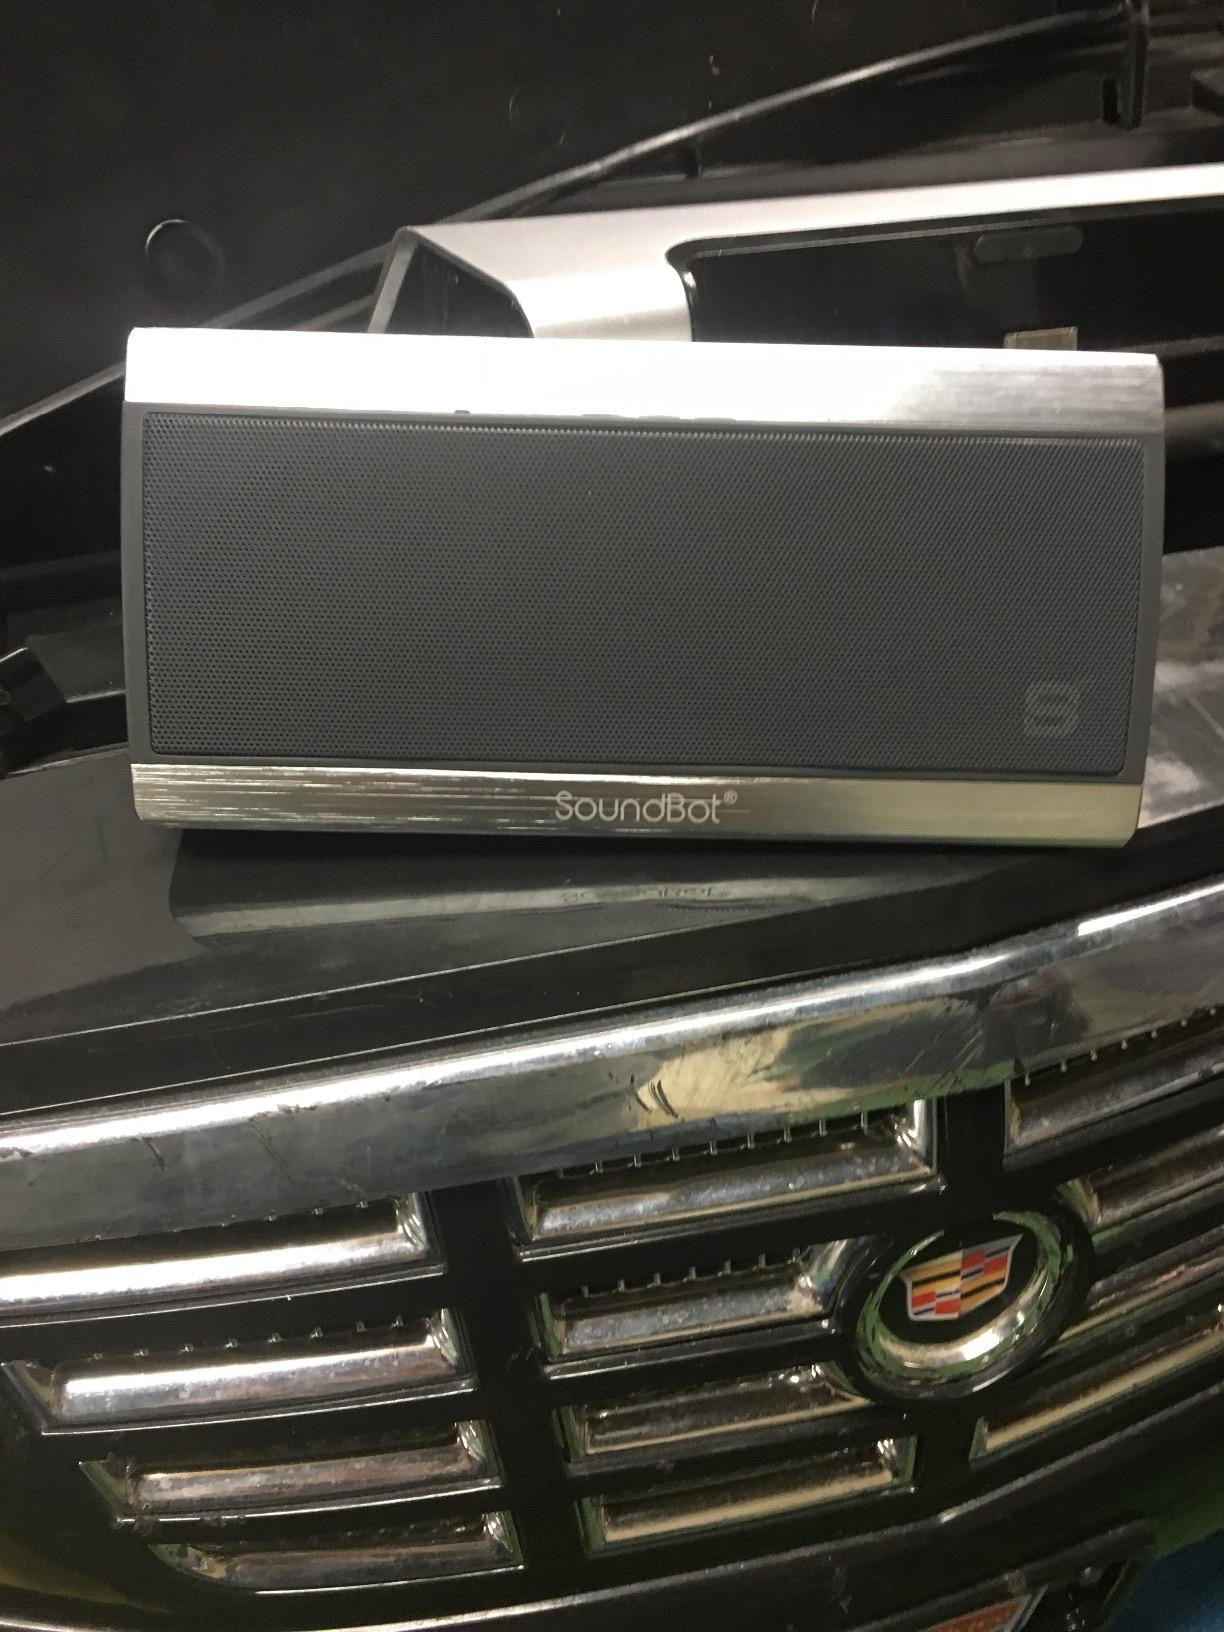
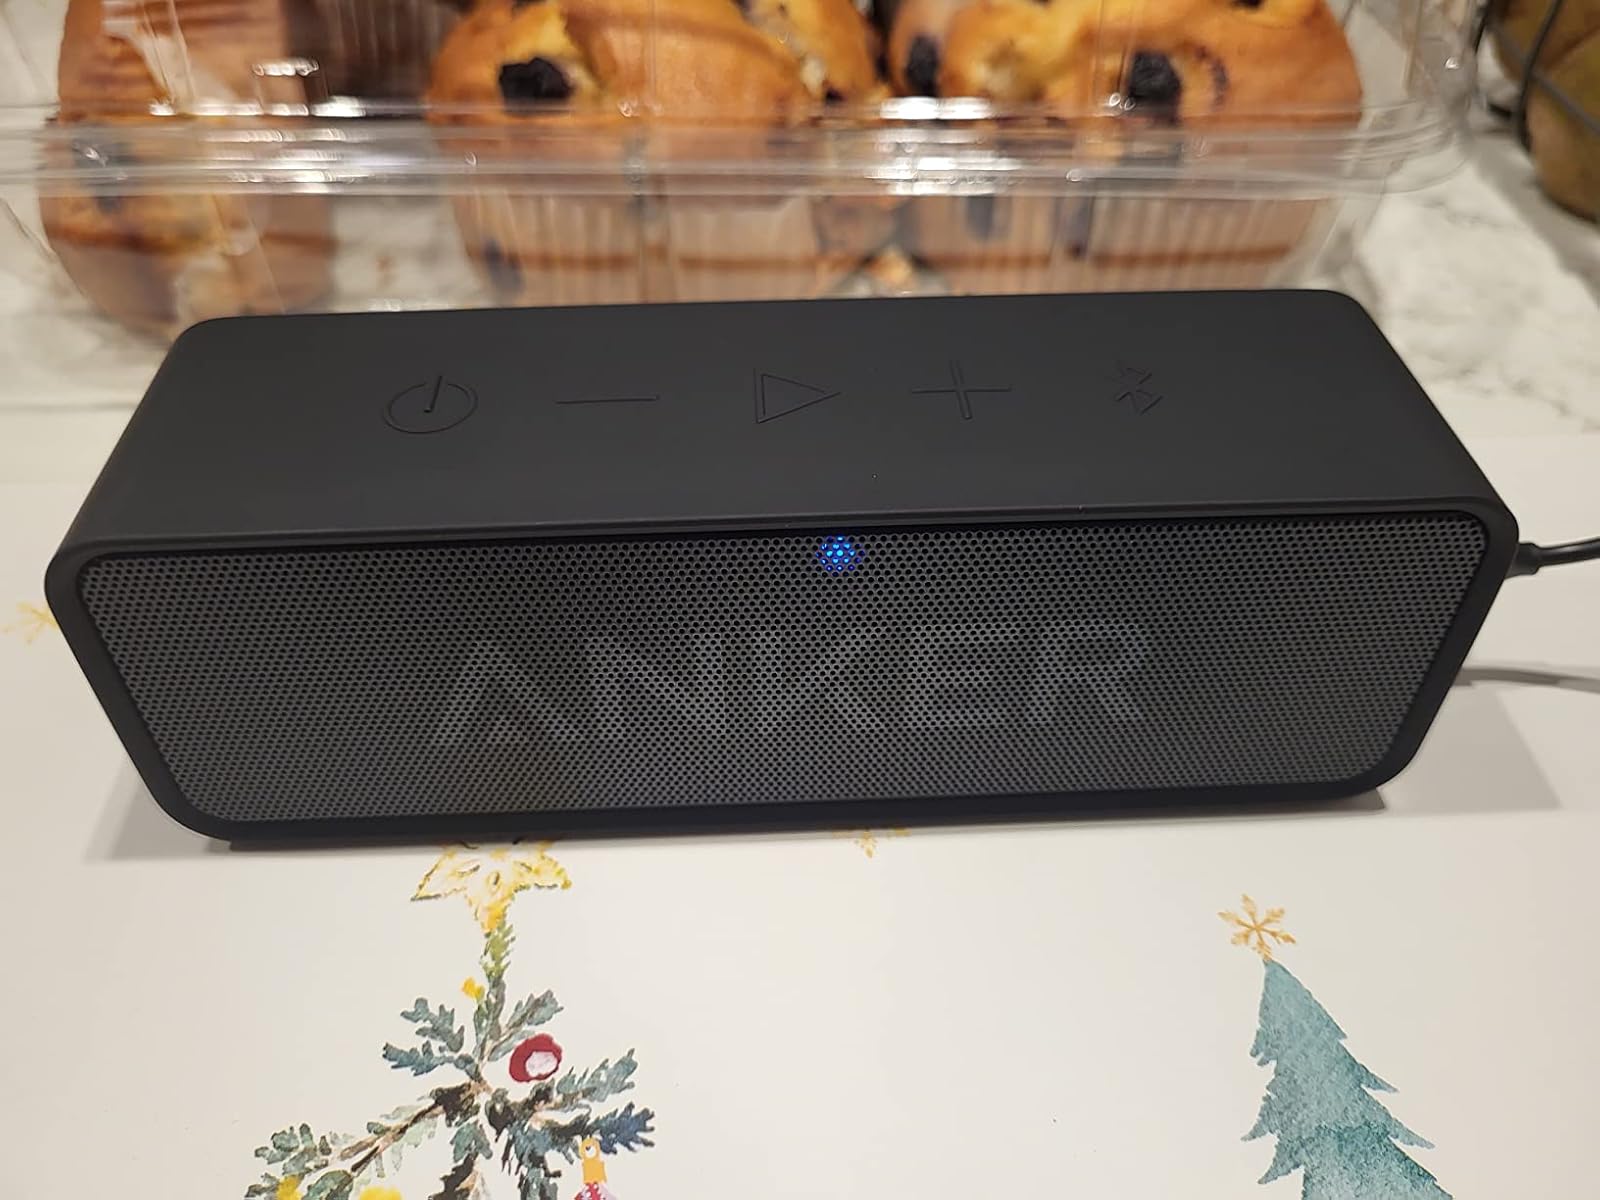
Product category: speaker
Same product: no